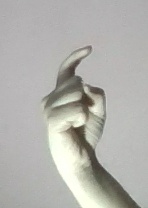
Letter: ra